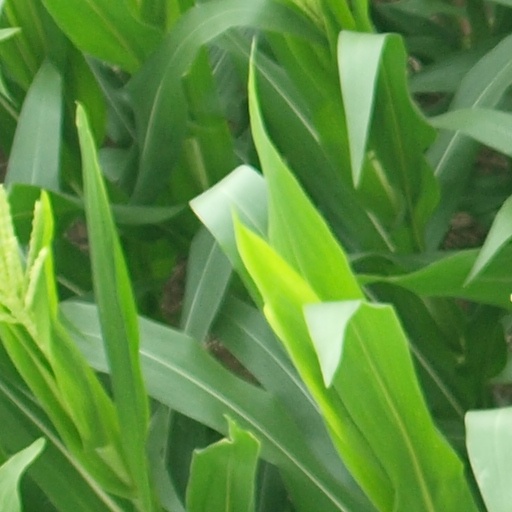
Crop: maize; corn